Plastic optical fiber

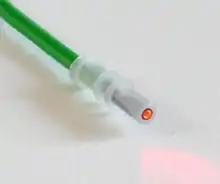

Plastic optical fiber (POF) or polymer optical fiber is an optical fiber that is made out of polymer. Similar to glass optical fiber, POF transmits light (for illumination or data) through the core of the fiber. Its chief advantage over the glass product, other aspect being equal, is its robustness under bending and stretching.